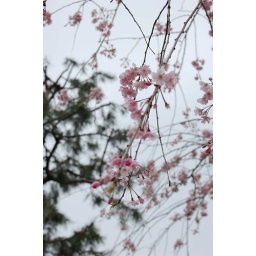
pink in cloudy sky